Wedding Day (film)

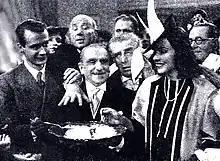

Wedding Day is a 1942 Italian "white-telephones" comedy film directed by Raffaello Matarazzo and starring Armando Falconi, Amelia Chellini and Anna Proclemer.